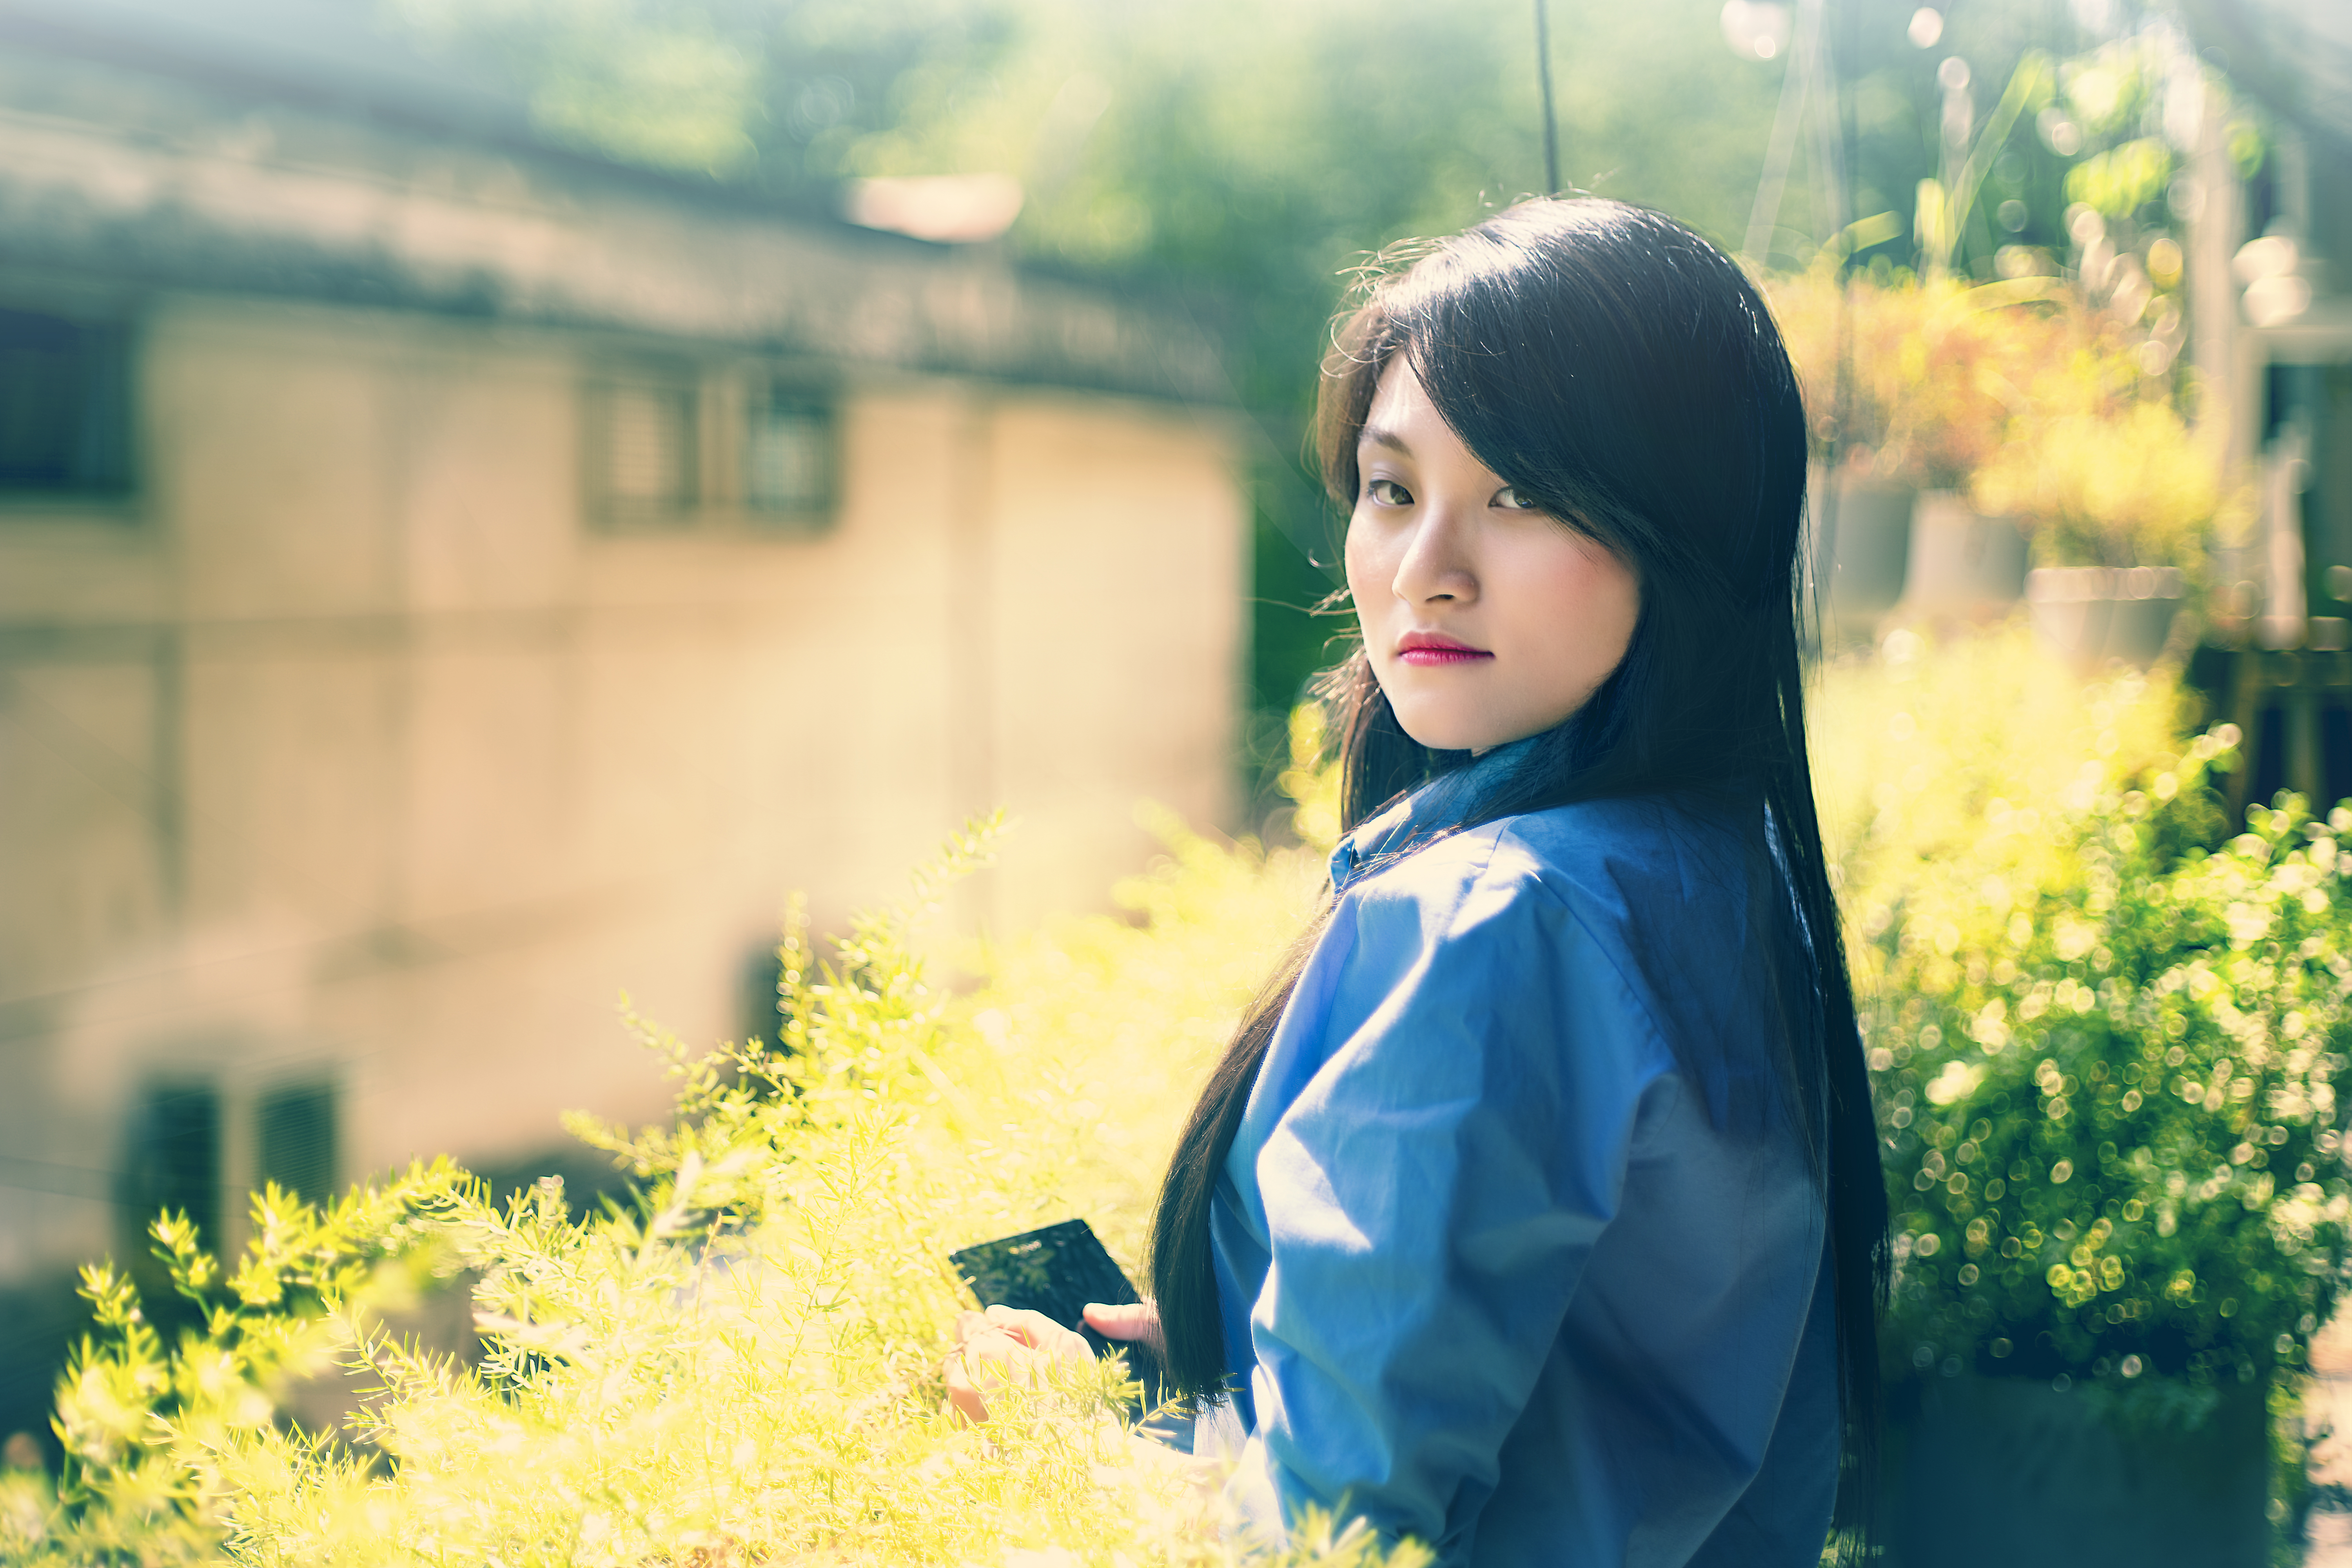
person, girl, woman, photography, sunlight, flower, portrait, model, spring, green, color, blue, yellow, lady, smile, dress, photograph, snapshot, beauty, photo shoot, portrait photography